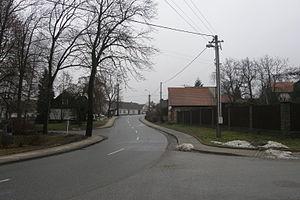
Světlá est une commune du district de Blansko, dans la région de Moravie-du-Sud, en République tchèque. Sa population s'élevait à 229 habitants en 2017.